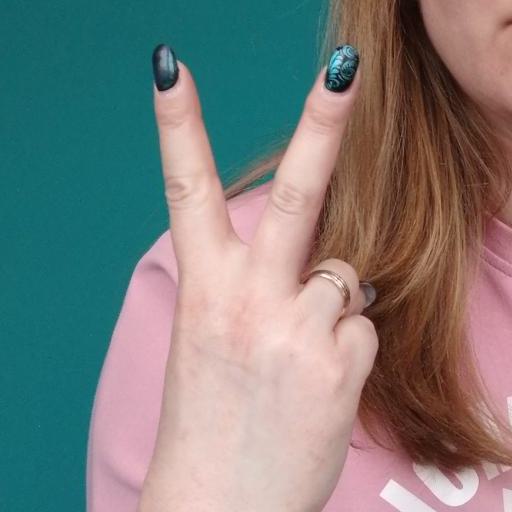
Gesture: peace_inverted